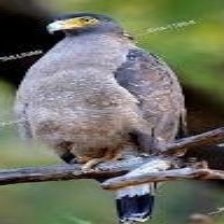
Species: CRESTED SERPENT EAGLE
Scientific name: SPILORNIS CHEELA